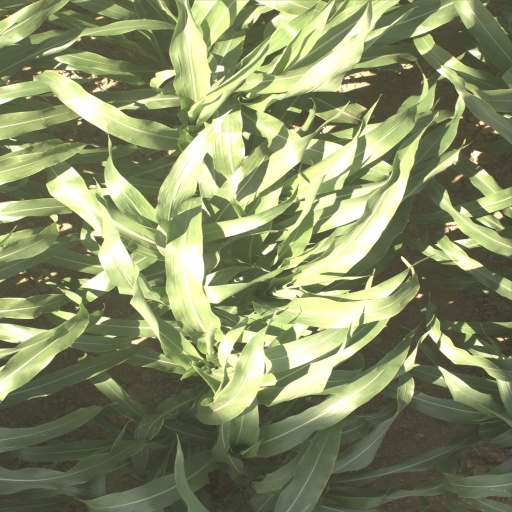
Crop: sorghum